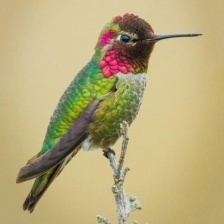
Species: ANNAS HUMMINGBIRD
Scientific name: CALYPTE ANNA
ImageNet parent category: hummingbird